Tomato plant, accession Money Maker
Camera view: vertical (180 deg); turntable rotation: 330 degrees
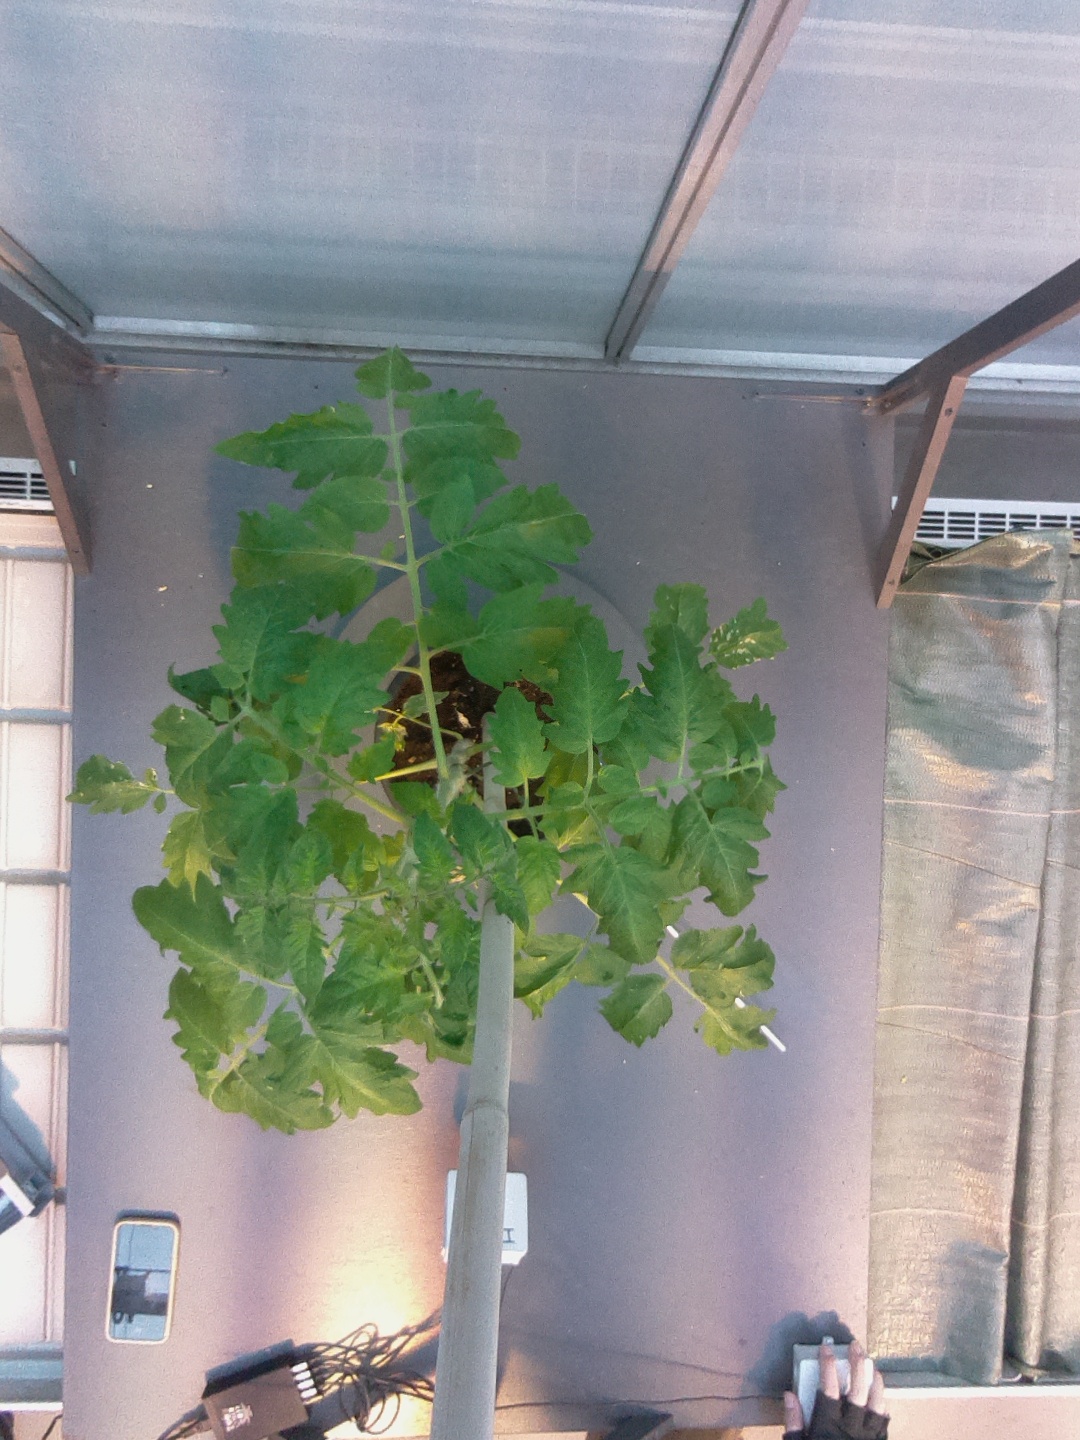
BBCH growth stage 53: 3 inflorescences visible